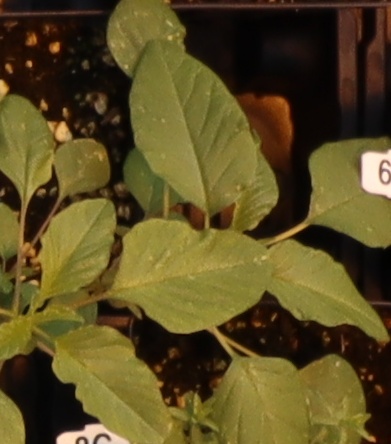
Label: Palmer Amaranth